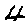
Label: 4